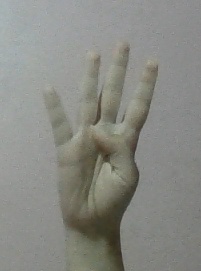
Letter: kaaf